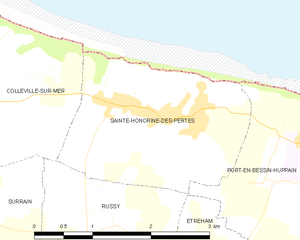
Sainte-Honorine-des-Pertes est une ancienne commune française, située dans le département du Calvados en région Normandie, peuplée de 547 habitants.